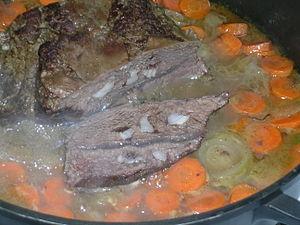
Le bœuf à la mode est une recette traditionnelle de la cuisine française. Ce mets se compose d'une pièce de bœuf et de carottes cuits dans du vin blanc aromatisé aux herbes de Provence. Il nécessite une cuisson à l'étouffée lente et longue pour obtenir une viande très fondante.